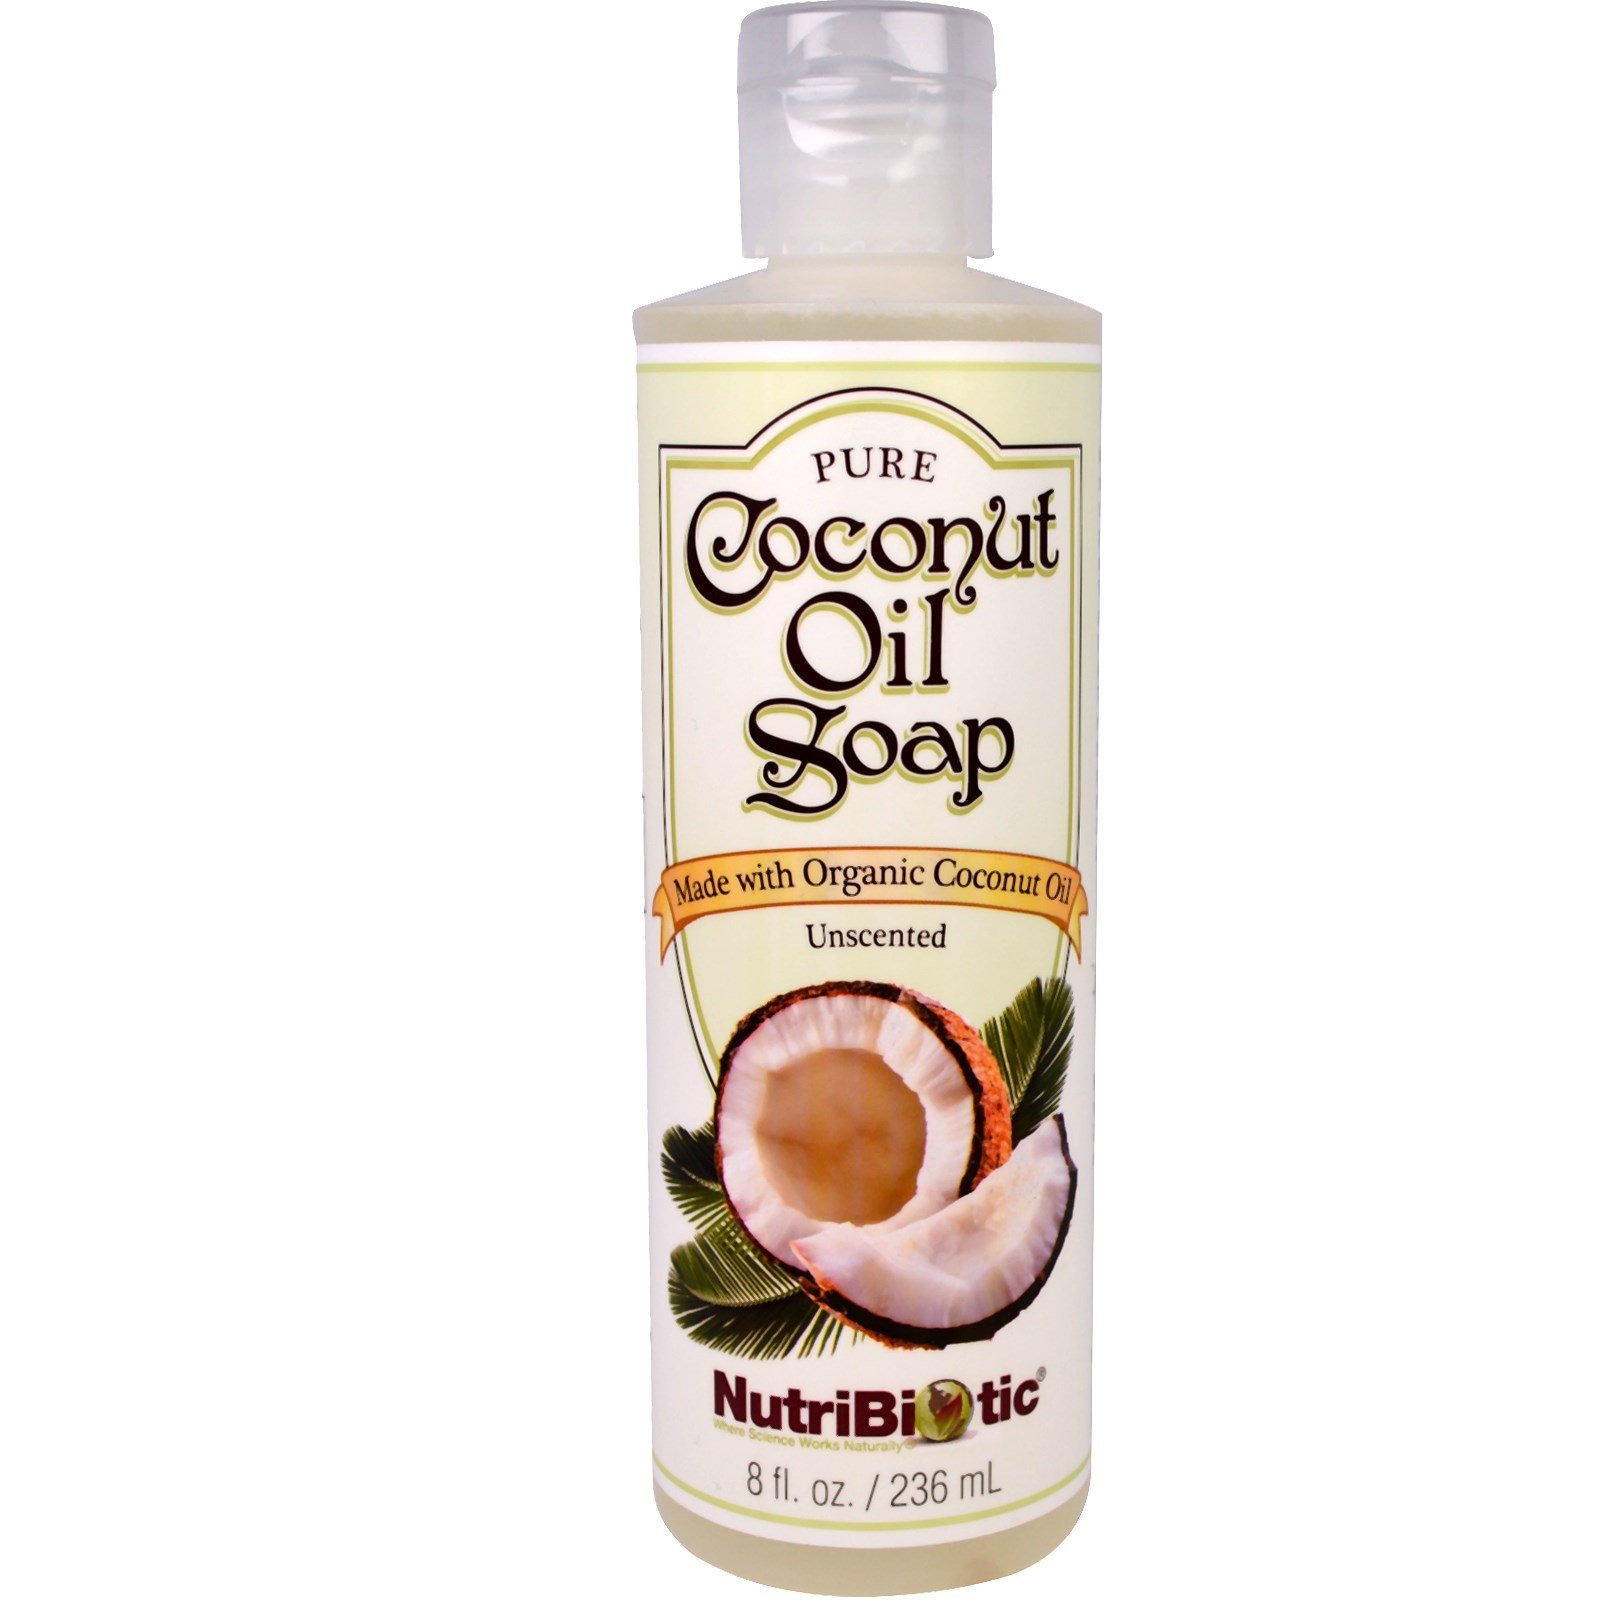
Item Name: NUTRIBIOTIC Soap Pure Coconut Oil Unsc, 8 OZ
Bullet Point 1: Provides a great cleansing lather
Bullet Point 2: Sourced from sustainable, certified organic coconuts
Bullet Point 3: Sustainable, Biodegradable & Vegan
Product Description: Made with Organic Coconut Oil Where Science Works Naturally Simple, Pure & Responsible Not Tested On Animals Certified Organic by CCOF Made Without Gluten Producing Quality Products for Over 30 YearsNutriBiotic Coconut Oil Soap is sourced from sustainable, certified organic coconuts. The coconuts are processed, without chemicals, to extract pure, virgin coconut oil. The coconut oil is then organically saponified with alkali per the National Organic Program, producing a soap of fatty acids and glycerin. This biodegradable soap is blended with citric acid for pH stability and packaged in a protective #2 HDPE container for easy use and recycling. NutriBiotic Coconut Oil Soap provides a great cleansing lather.NutriBiotic Coconut Oil Soap is made in small batches in our historic California facility, a CCOF certified organic processor. Saponified coconut oil, water & citric acid. Made with certified organic coconut, unrefined & non-GMO. Sustainable, biodegradable & vegan.
Value: 8.0
Unit: Ounce

Price: 7.19